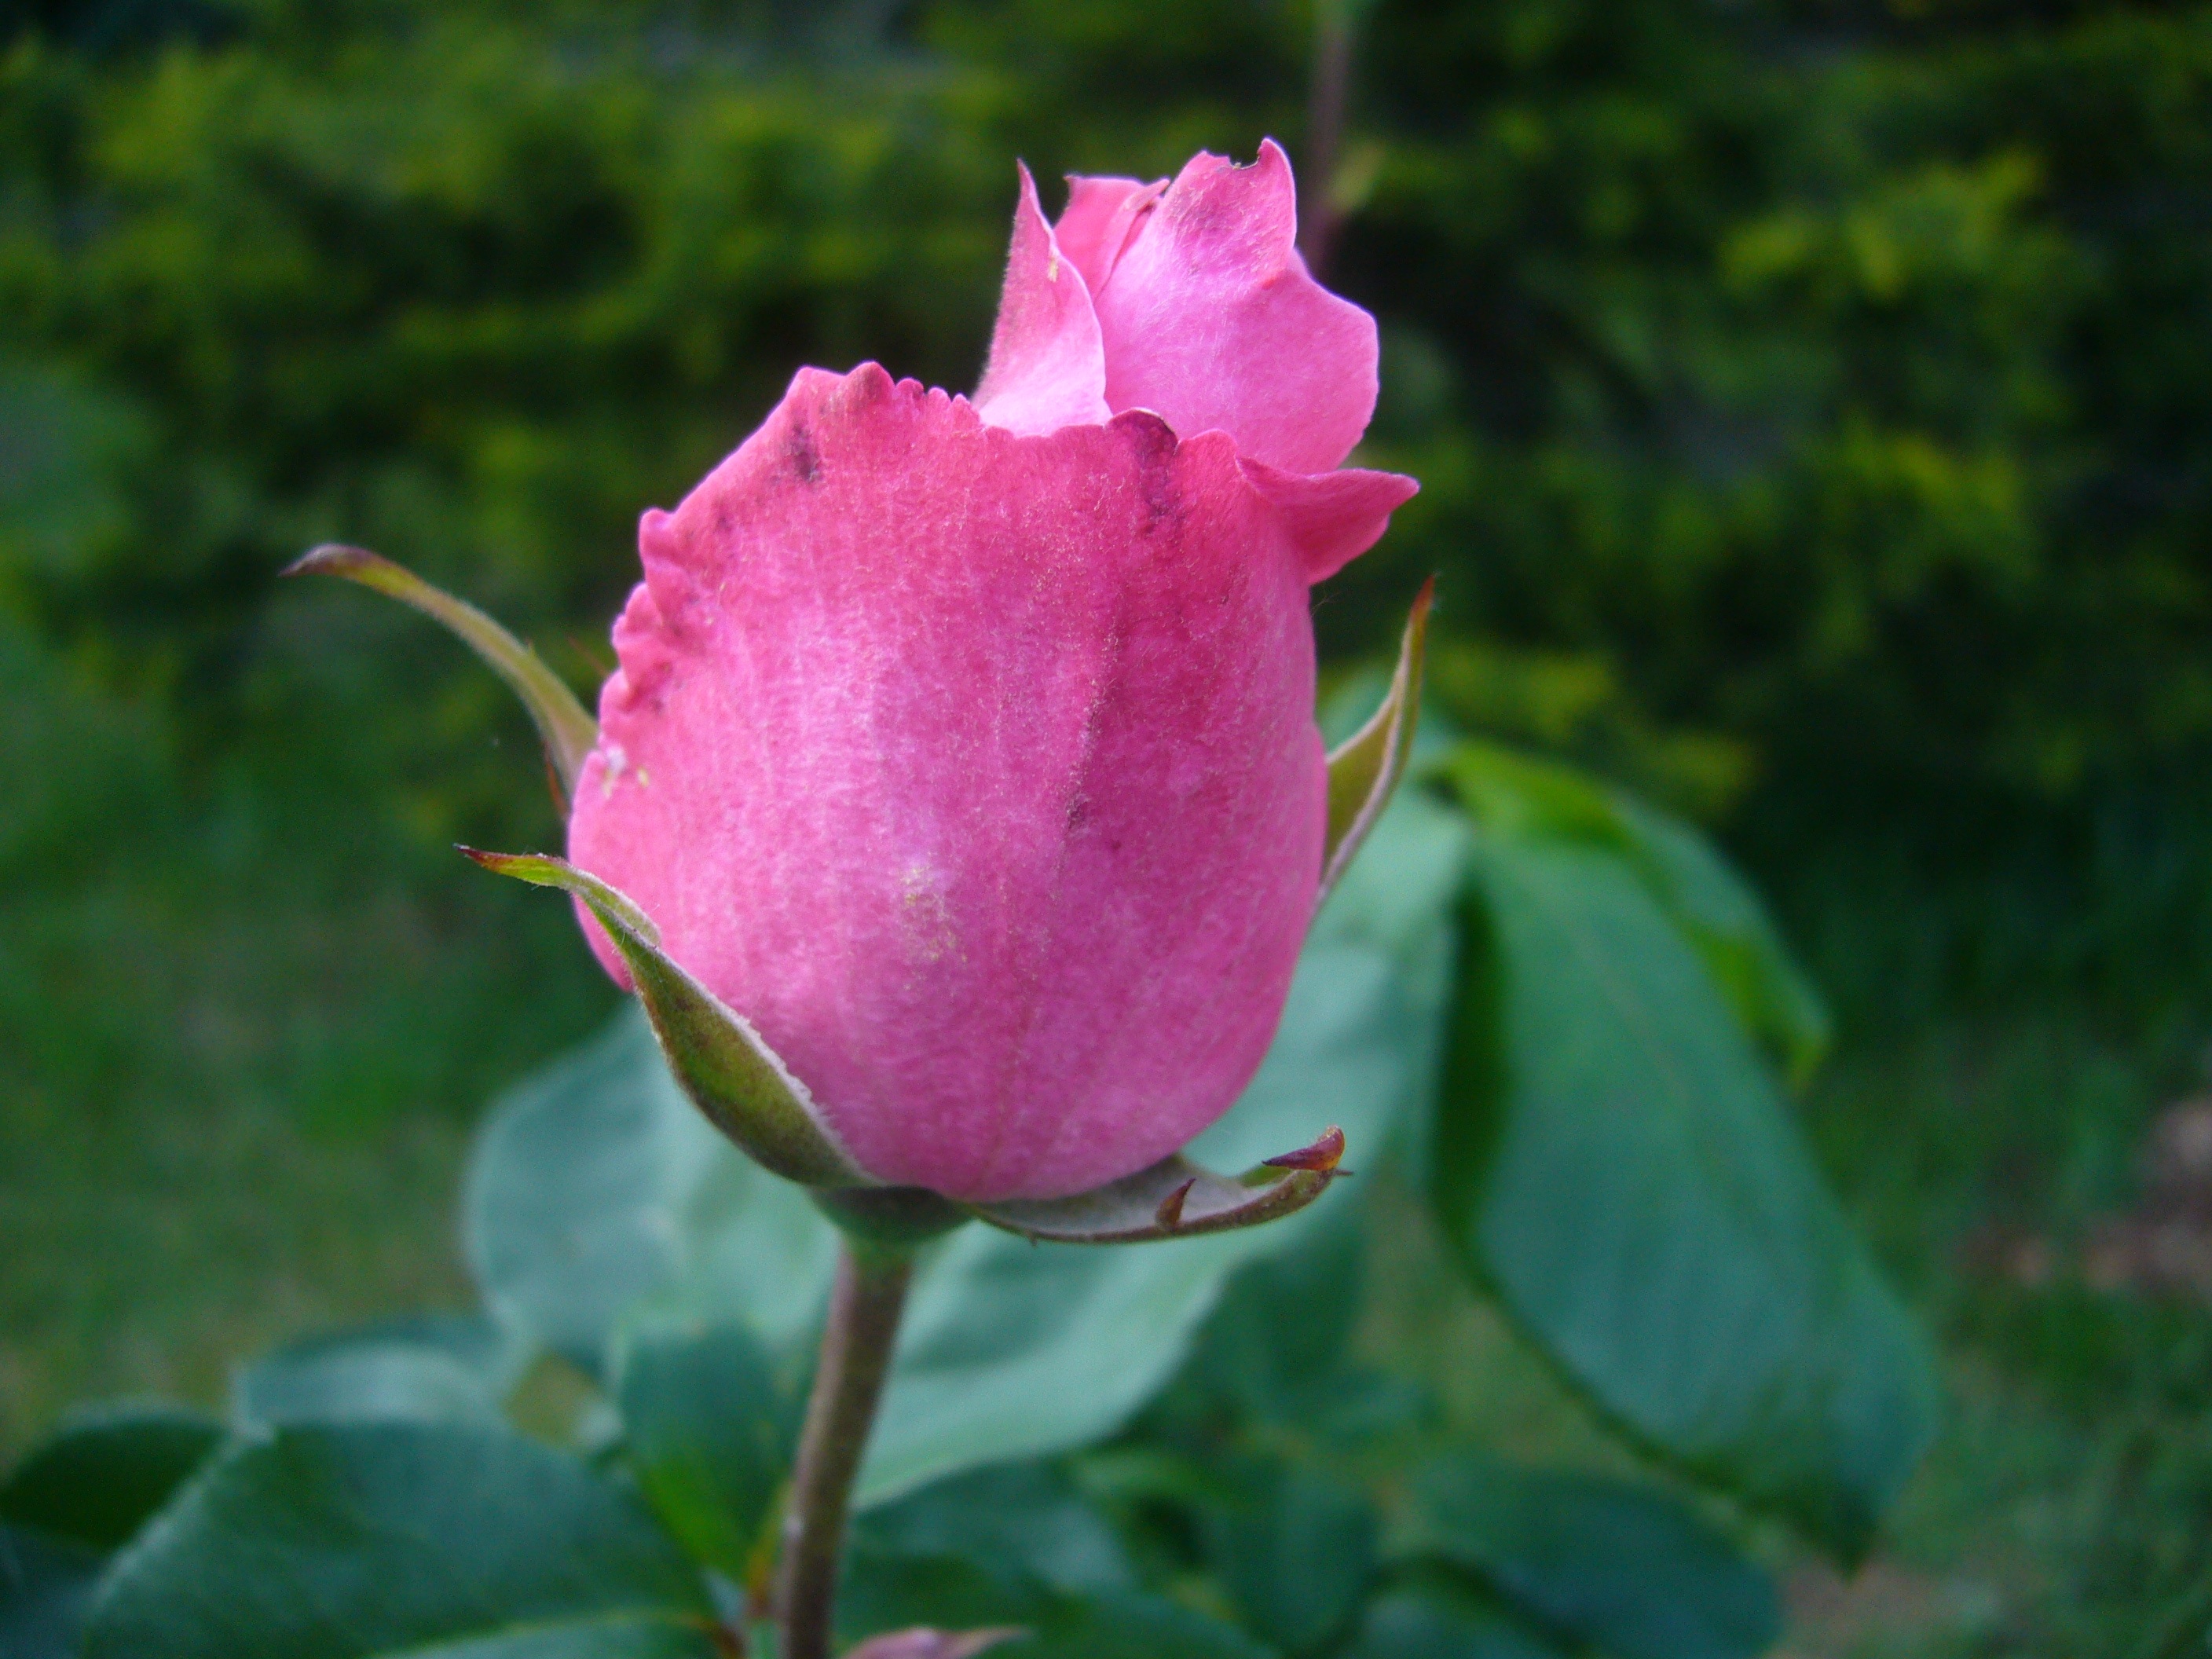
plant, flower, petal, rose, botany, garden, pink, flora, macro photography, flowering plant, garden roses, rose family, land plant, rose order